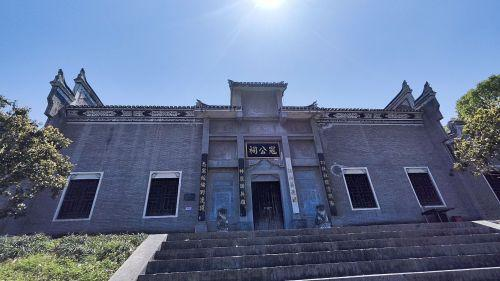
地标名称：巴东博物馆
所在城市：恩施土家族苗族自治州·巴东县